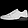
Label: Sneaker